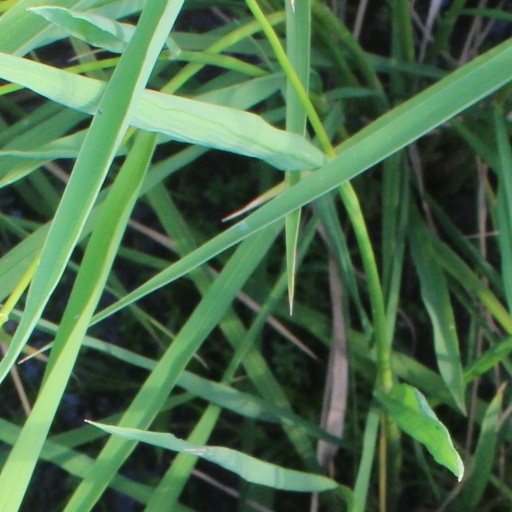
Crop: rice